Lester B. Pearson High School (Calgary)

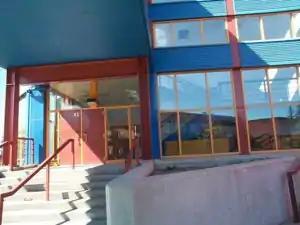
Pearson opened in 1990 with a design for the 21st century. This is a view of the east entrance with the skyway above.

Lester B. Pearson High School offers a wide variety of clubs and activities such as: